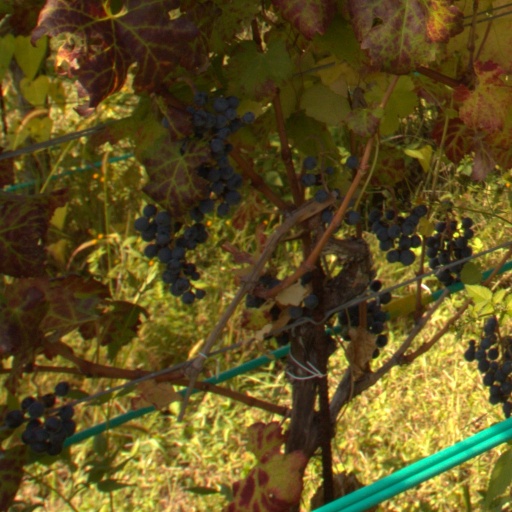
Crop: grape